Jāzeps Vītols

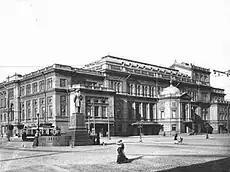
St. Petersburg Conservatory, 1913

Vītols, born in Valmiera the son of a schoolteacher, began his studies in composition in 1880 at the Saint Petersburg Conservatory with Nikolai Rimsky-Korsakov. After graduating in 1886, he remained at the Conservatory to teach composition and reached the rank of Professor in 1901. His pupils there included Nikolai Myaskovsky and Sergei Prokofiev. Vītols was a close friend of fellow professors Alexander Glazunov and Anatoly Lyadov; he would regularly participate at Mitrofan Belyayev's "Weekly Fridays"—regular meetings of prominent Russian composers at Belyayev's home. At the time, Belyayev was Vītols' primary publisher. Besides academia, Vītols also spent time as a music critic for the "St Petersburger Zeitung" from 1897 to 1914.